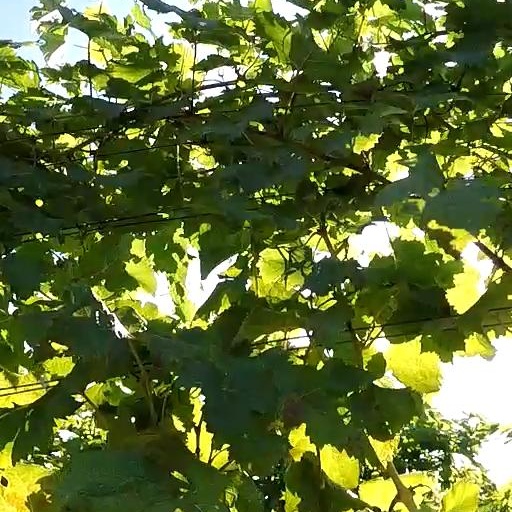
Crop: grape